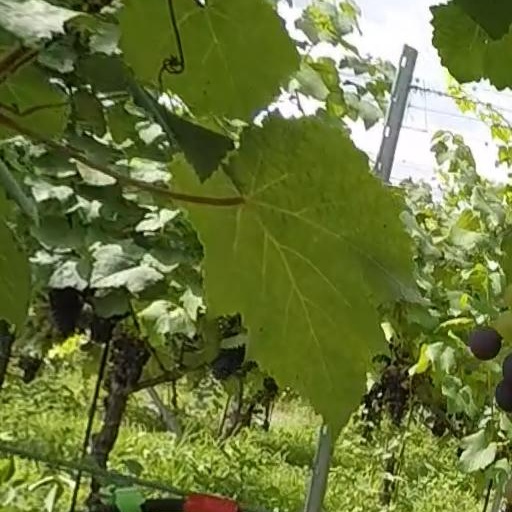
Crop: grape